Leda and the Swan (Rubens)

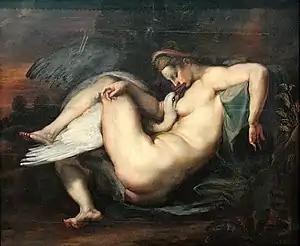
"Leda and the Swan - version 1"

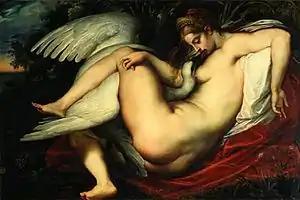
"Leda and the Swan - version 2" (Gemäldegalerie Alte Meister)

Leda and the Swan is an oil painting by Peter Paul Rubens, who painted two versions of this subject. The first was completed in 1601 and the second in 1602.